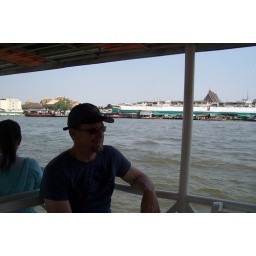
Mack on boat crossing Chao Phraya river in Bangkok from Wat Pho to Wat Arun